Krishnaism

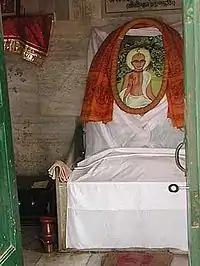

The most remarkable Hindu scriptures for the Krishnaites became "Bhagavad Gita", "Harivamsa" (appendix to the Mahabharata), and "Bhagavata Purana" (especially the 10th Canto). While every tradition of Krishnaism has its own canon, in all Krishna is accepted as a teacher of the path in the scriptures Bhagavad Gita and the Bhagavata Purana—"the Bible of Krishnaism".